Book of Joshua

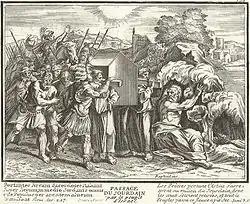
Joshua Leading the Israelites Across the Jordan on 10th of Nisan

William G. Dever writes that Joshua "carries out a systematic campaign against the civilians of Canaan – men, women and children – that amounts to genocide" although other scholars reject using "genocide" as a label to describe the conquest.